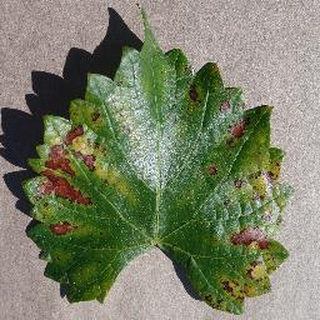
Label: grape_esca_black_measles